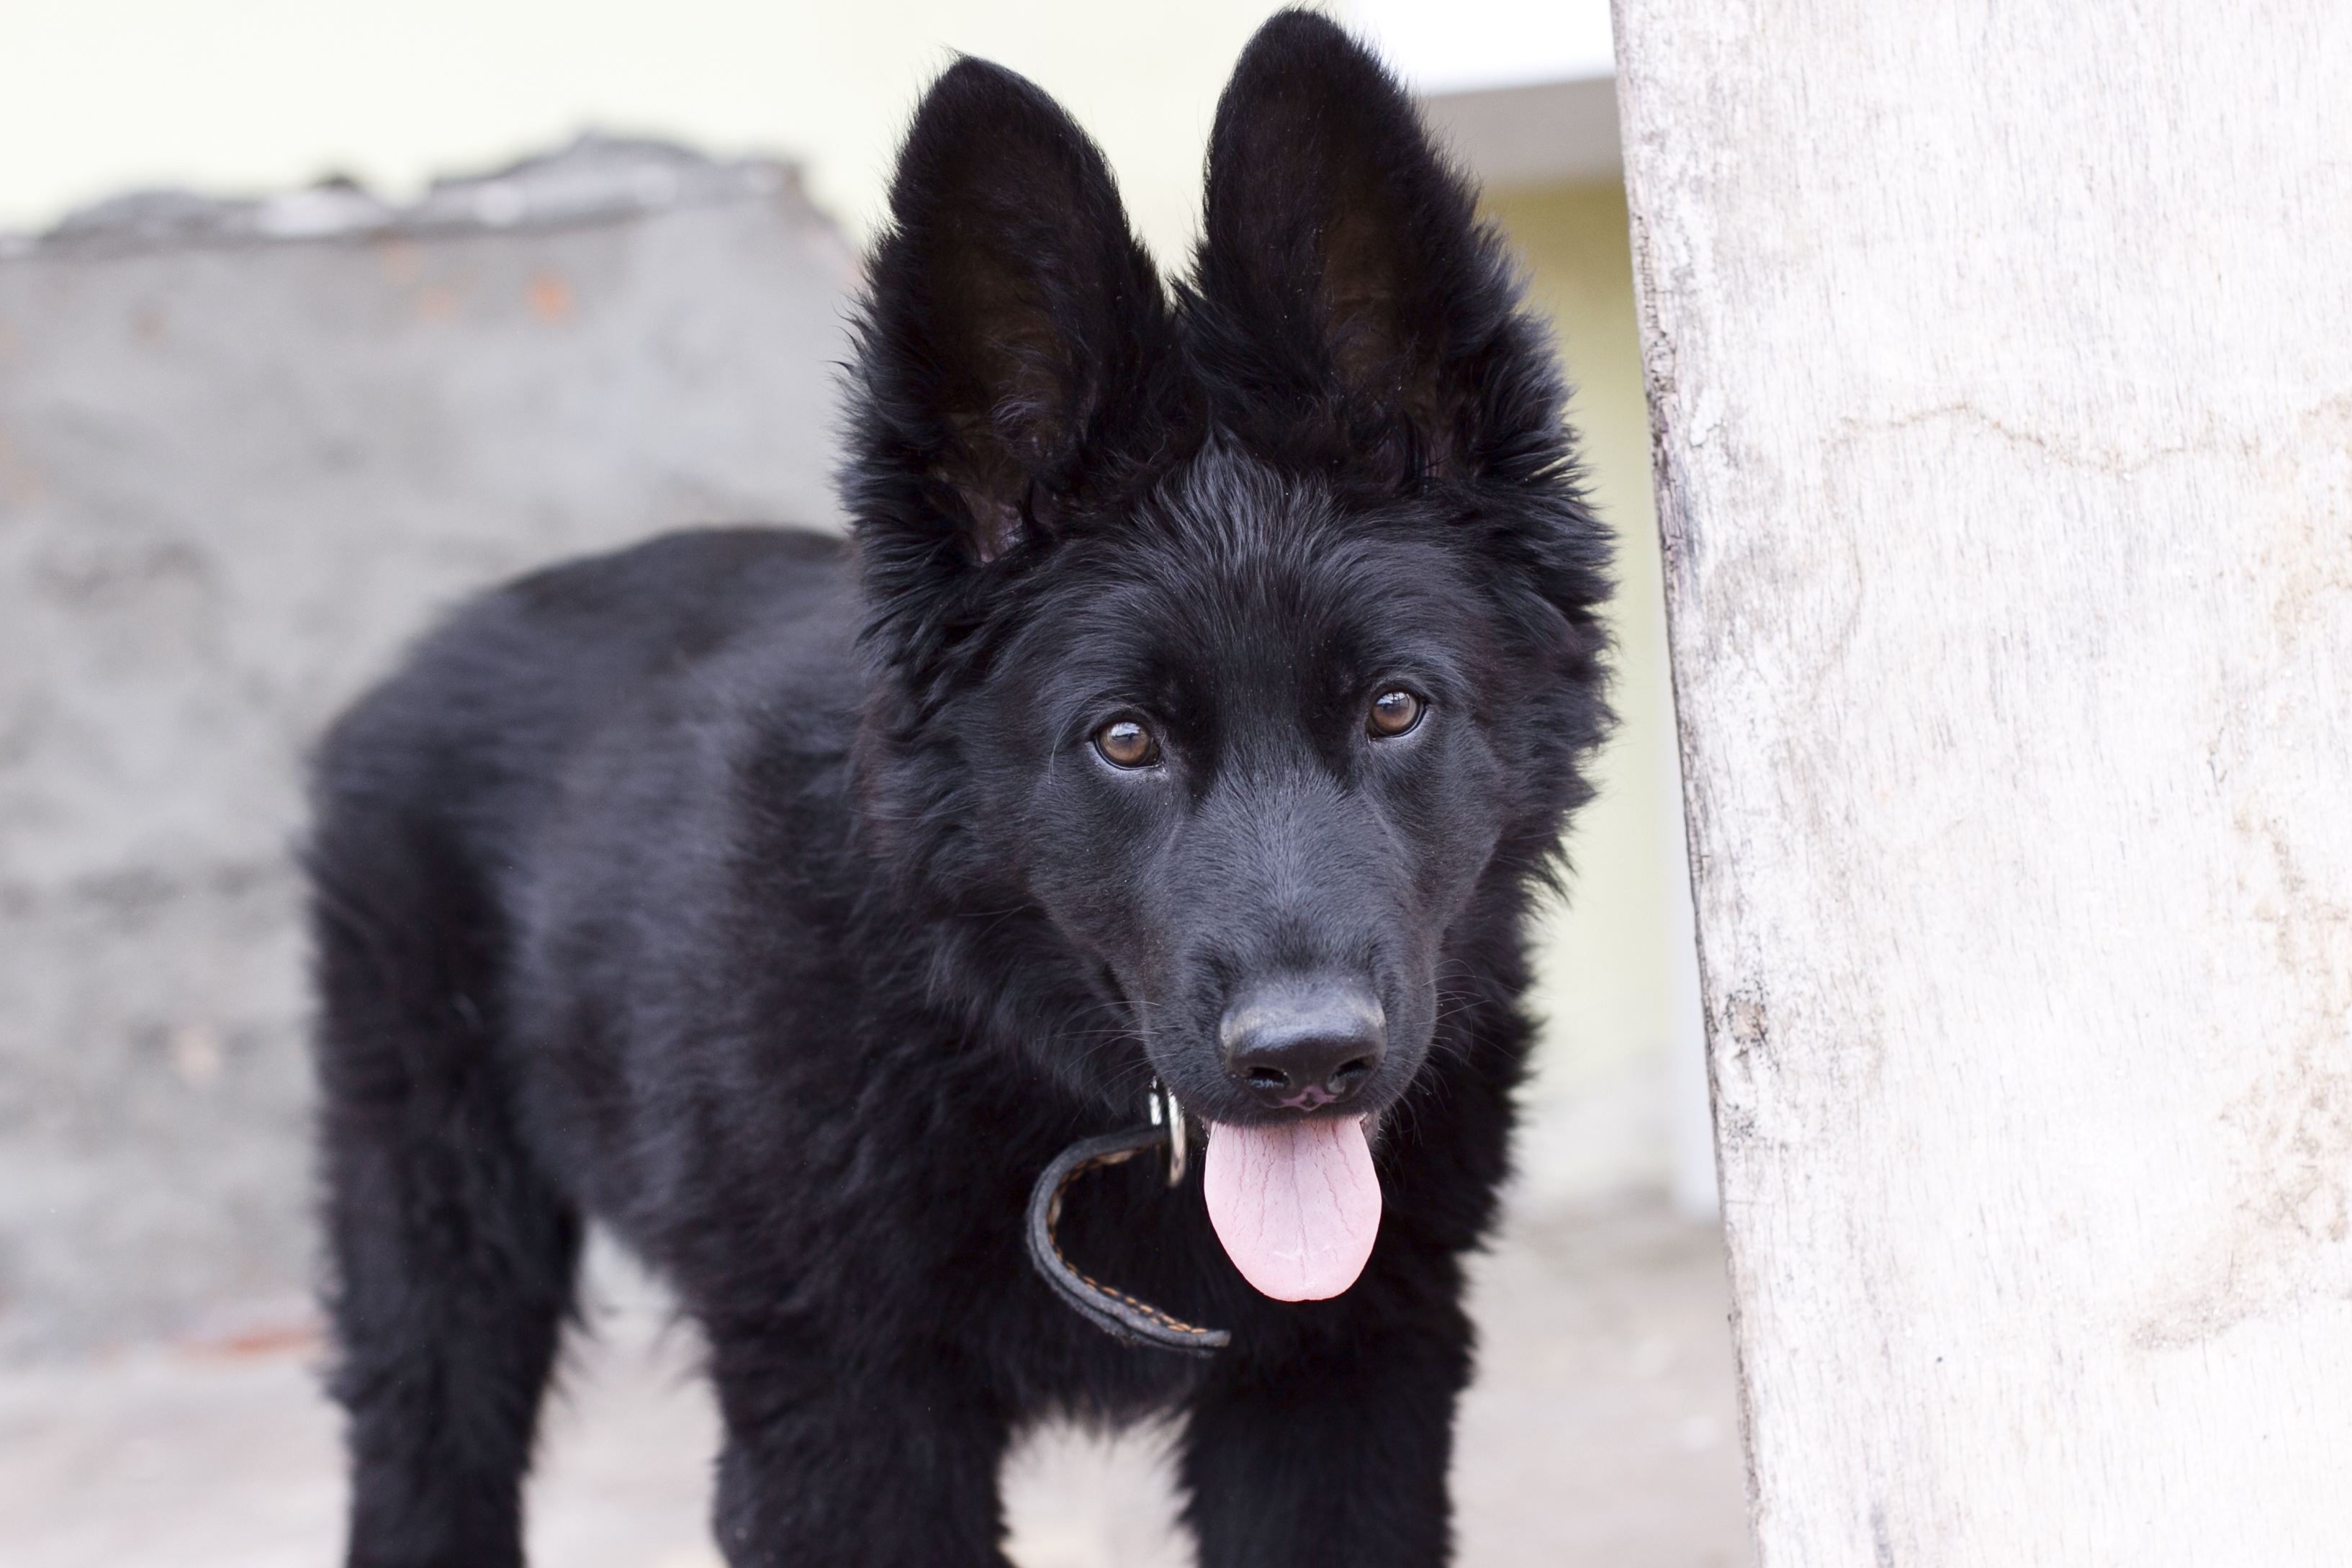
view, puppy, dog, pet, portrait, mammal, german shepherd, black dog, pets, animals, vertebrate, views, dog breed, devotion, each, small dog, old german shepherd dog, man's best friend, belgian shepherd, the language, karelian bear dog, groenendael, dog like mammal, carnivoran, dog breed group, dog crossbreeds, shiloh shepherd dog, east european shepherd, german shepherd dog, bohemian shepherd, tervuren, mudi